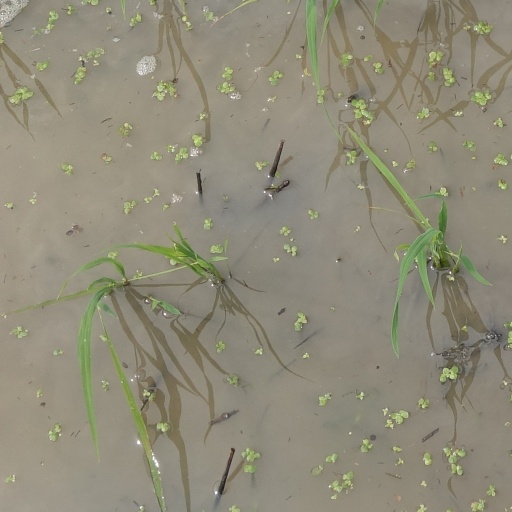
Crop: rice